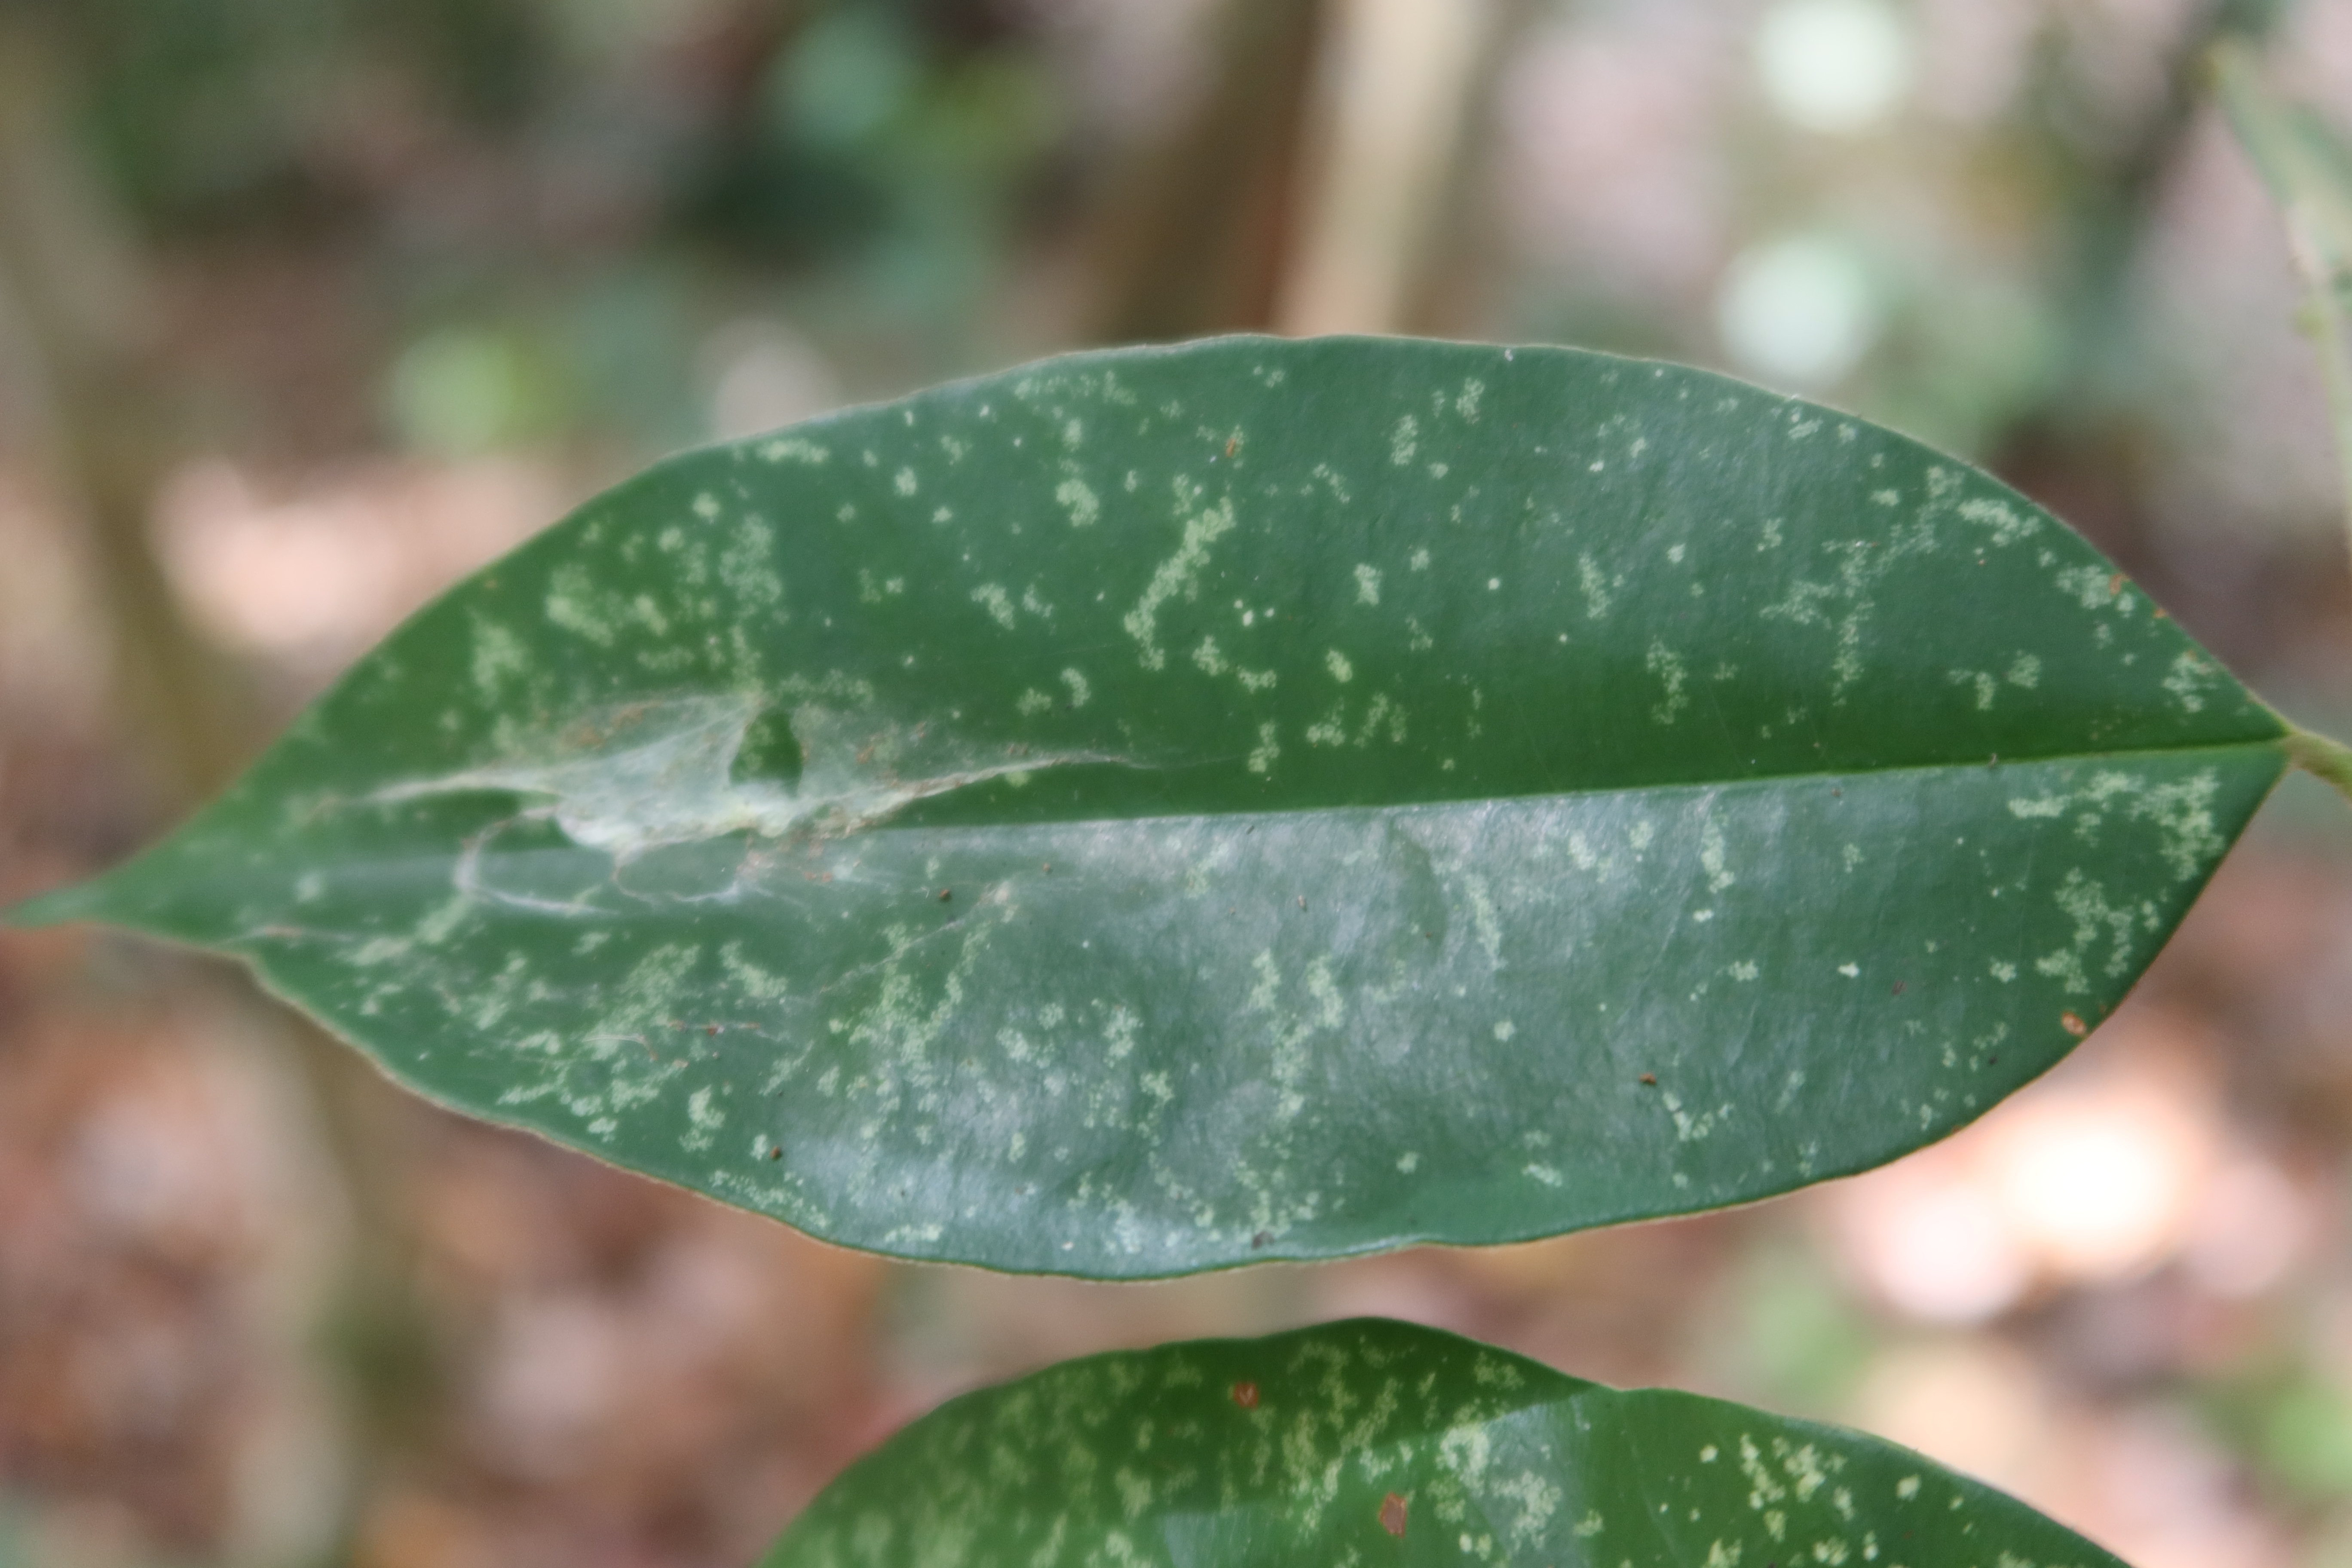
Label: Spiders